Vodafone Deutschland

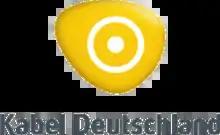
Old company logo (2003–2014)

Vodafone Deutschland GmbH operates in 13 of the 16 states of Germany except Baden-Württemberg, North Rhine-Westphalia and Hesse. In 2006, of the 15.4 million households passed by their cable the company served 9.6 million, however only one third of these are direct customers of Kabel Deutschland, since especially in large apartment complexes the in-house cable networks are owned by cable service companies or housing associations.